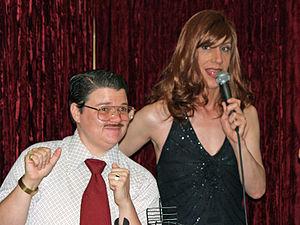
Un drag show, parfois aussi appelé spectacle trans, est un spectacle de divertissement effectué par des artistes drag, appelés drag king ou drag queen.